Great Observatories Origins Deep Survey

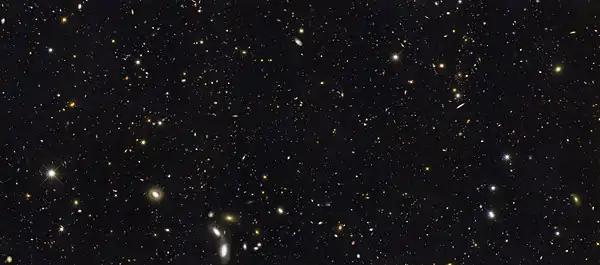

The Great Observatories Origins Deep Survey consists of optical and near-infrared imaging taken with the Advanced Camera for Surveys on the Hubble Space Telescope, the Very Large Telescope and the 4-m telescope at Kitt Peak National Observatory; infrared data from the Spitzer Space Telescope. These are added to pre-existing x-ray data from the Chandra X-ray Observatory and ESAs XMM-Newton, two fields of 10' by 16'; one centered on the Hubble Deep Field North (12h 36m 55s, +62° 14m 15s) and the other on the Chandra Deep Field South (3h 32m 30s, −27° 48m 20s).